Udriște Năsturel

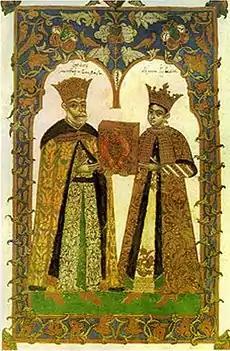
Matei Basarab and Elena Năsturel in a period manuscript

After Matei secured his throne in 1633, Elena turned to cultural endeavors, one of the principal sponsors and promoters of early Romanian literature. Udriște, a "Logethete" of the court in 1632, partook directly in her experiment. He is for instance credited with having helped the princely couple set up three printing presses, at Câmpulung, Dealu Monastery, and Băile Govora. As "Logothete", he directed the Chancellery, which issued some 1,300 documents during his tenure, all of them surviving. His correspondence attests links with intellectuals of various faiths: the Orthodox Gavrilo Rajić, Macarios Zaim, Peter Mogila, and Meletios Sirigos; and the Catholic Rafael Levaković, with whom he discussed the Nicene Creed. He also had oratorical duels with Constantin Cantacuzino, with bishops Varlaam Moțoc and Ștefan I, as well as with his sister the Princess.